Jesse Borrego

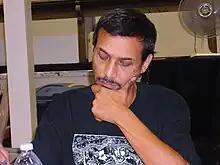
Borrego in 2009

Jesse Borrego (born August 1, 1962) is an American actor best known for his roles as Cruz Candelaria in "Blood In Blood Out", Jesse V. Velasquez in "Fame", Gael Ortega in "24", and George King in "Dexter".